Christopher Marlowe

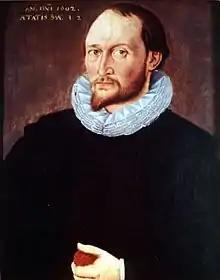
Portrait often claimed to be Thomas Harriot (1602), which hangs in Trinity College, Oxford

Marlowe was reputed to be an atheist, which held the dangerous implication of being an enemy of God and, by association, the state. With the rise of public fears concerning The School of Night, or "School of Atheism" in the late 16th century, accusations of atheism were closely associated with disloyalty to the Protestant monarchy of England.